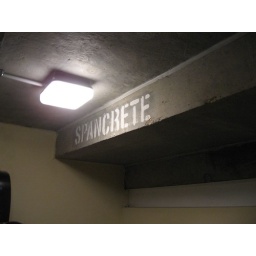
the doors on the bathroom said &amp;quot;engaged&amp;quot; when it was in use, we liked that